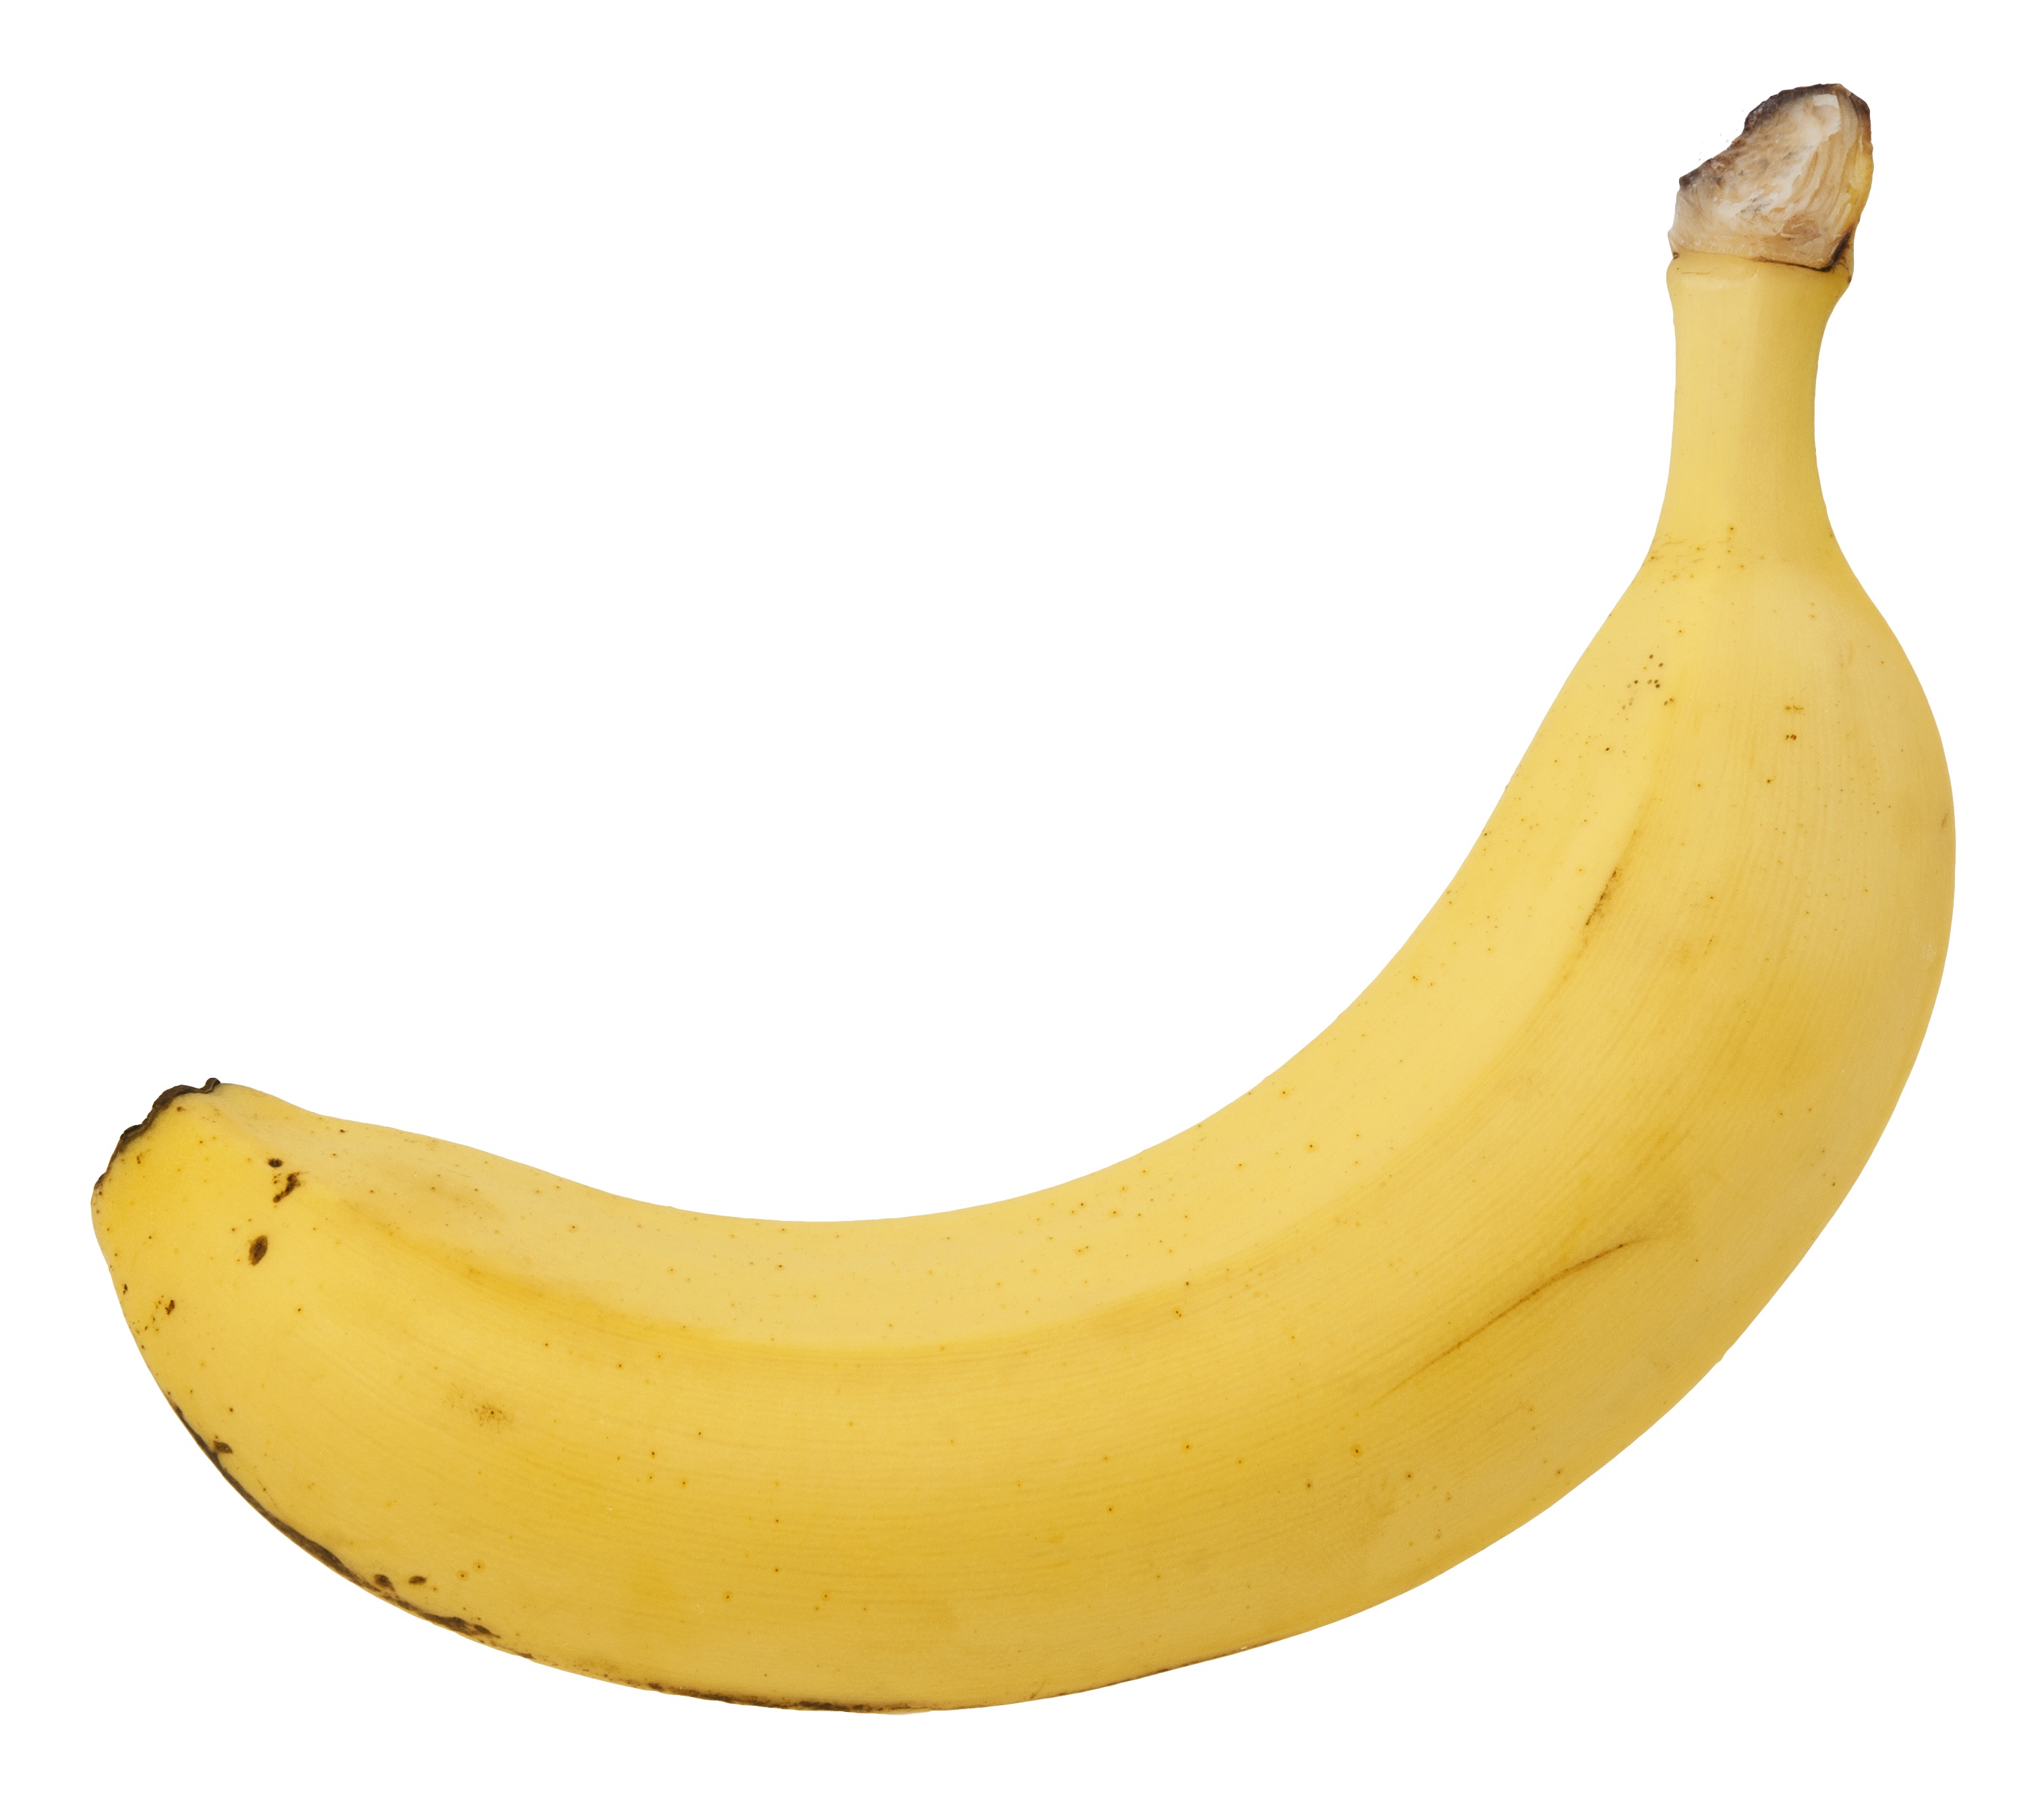
plant, fruit, food, produce, banana, healthy, eat, single, fruits, diet, vitamins, flowering plant, land plant, banana family, cooking plantain